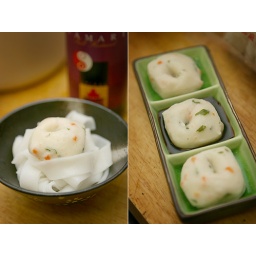
donut shaped fish balls swimming in tamari. and a tiny bowl of rice noodles :D